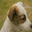
Label: dog